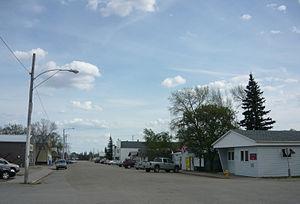
LeRoy est une ville de la Saskatchewan au Canada.